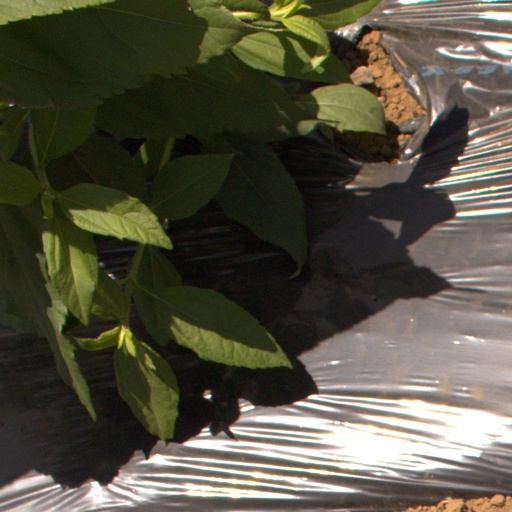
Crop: Jerusalem artichoke